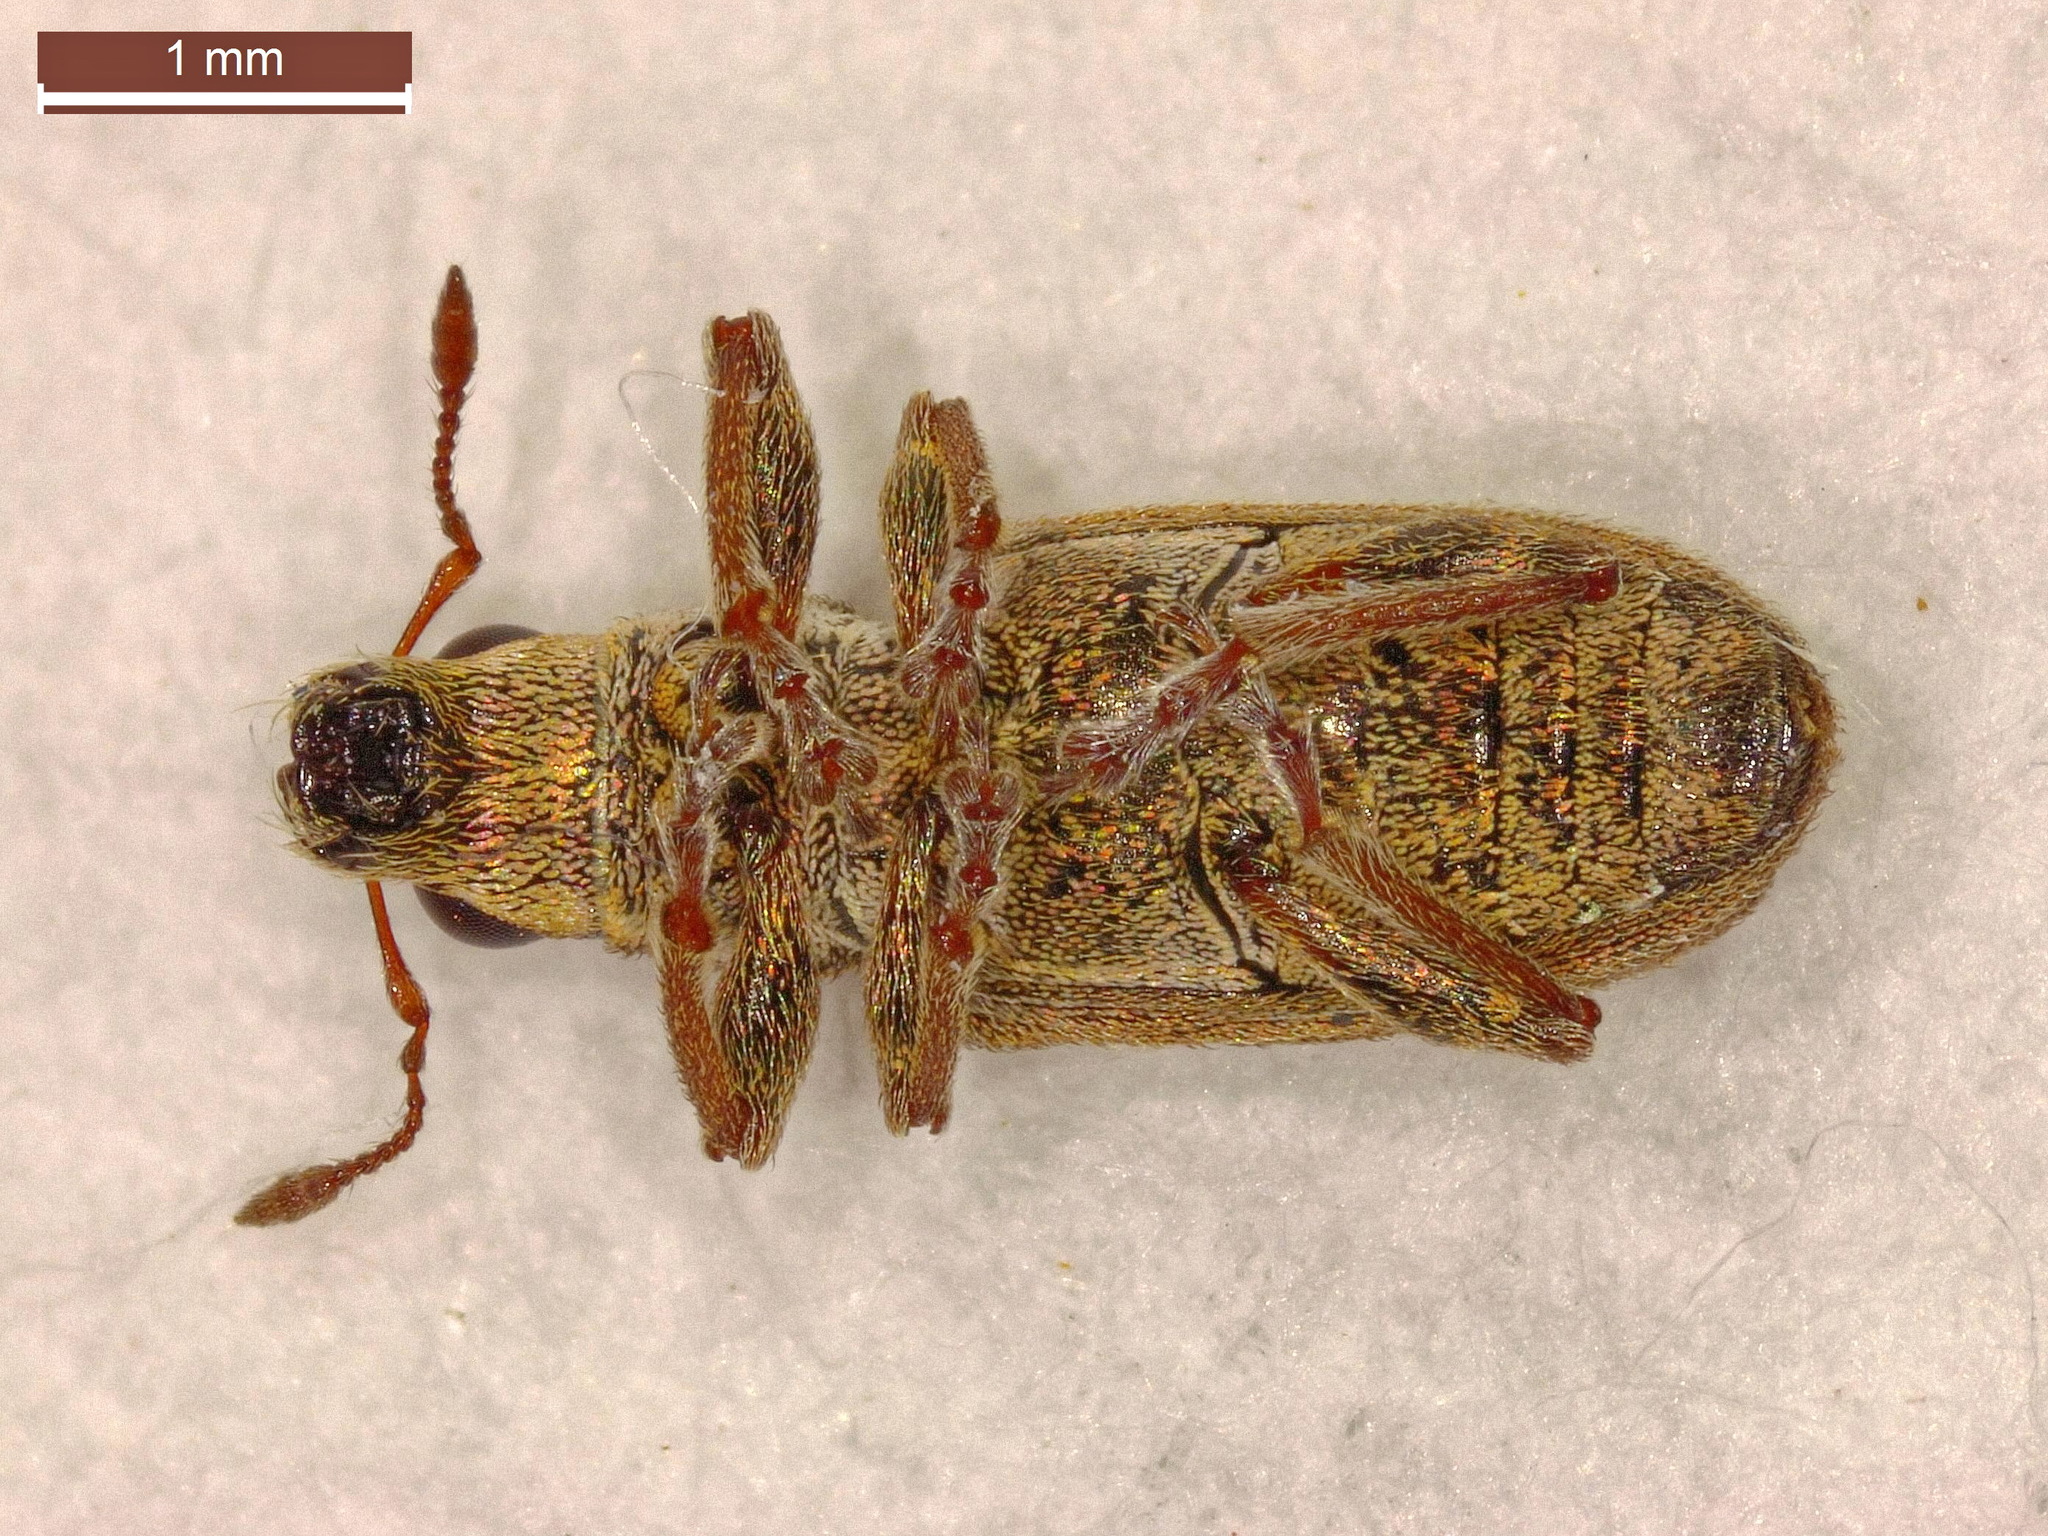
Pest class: pea_leaf_weevil